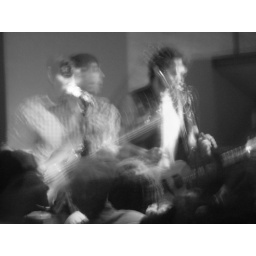
dirty water club - 27/08/09 - london - by kk